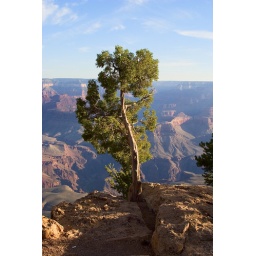
tree in rock